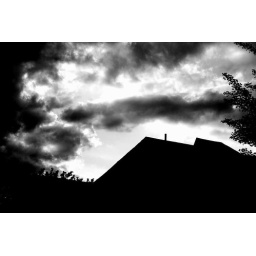
Creepy looking house with dark clouds above it.